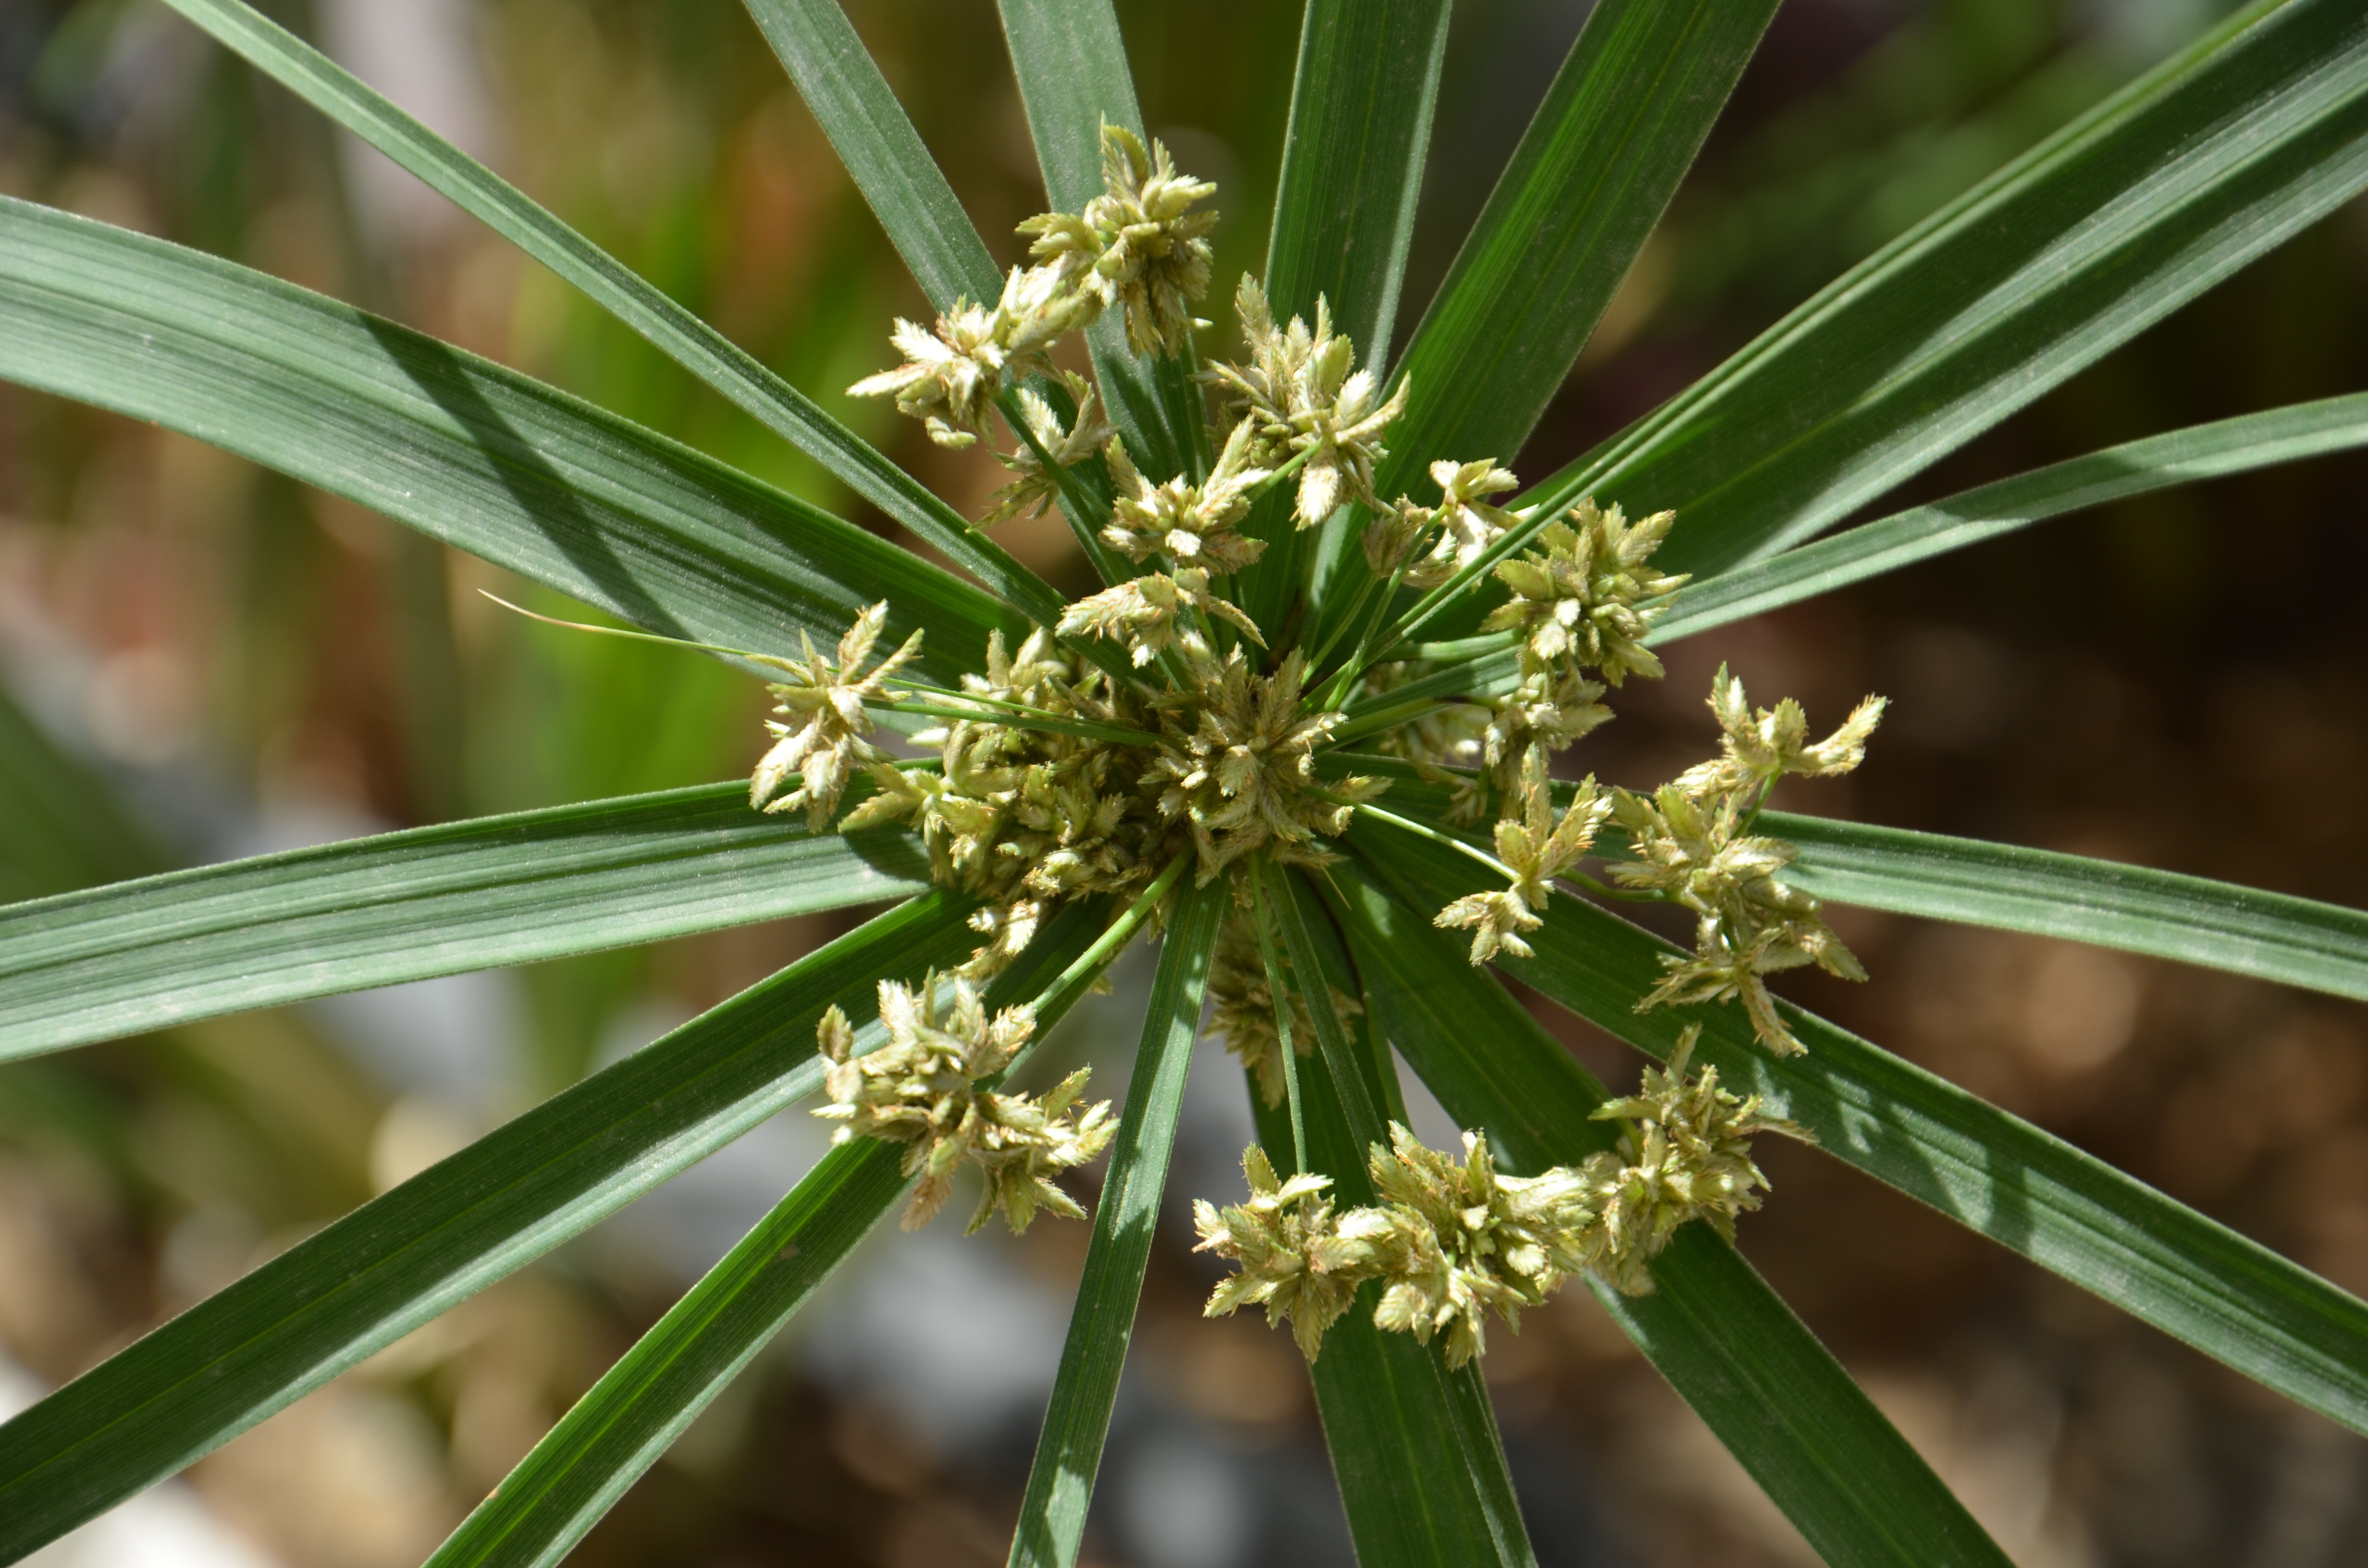
tree, grass, plant, flower, food, herb, produce, crop, botany, flora, flowering plant, jebel ali, land plant